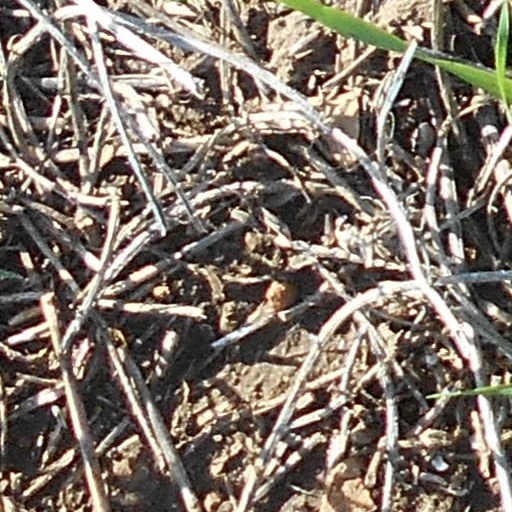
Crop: wheat